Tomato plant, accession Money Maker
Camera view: bottom (45 deg); turntable rotation: 120 degrees
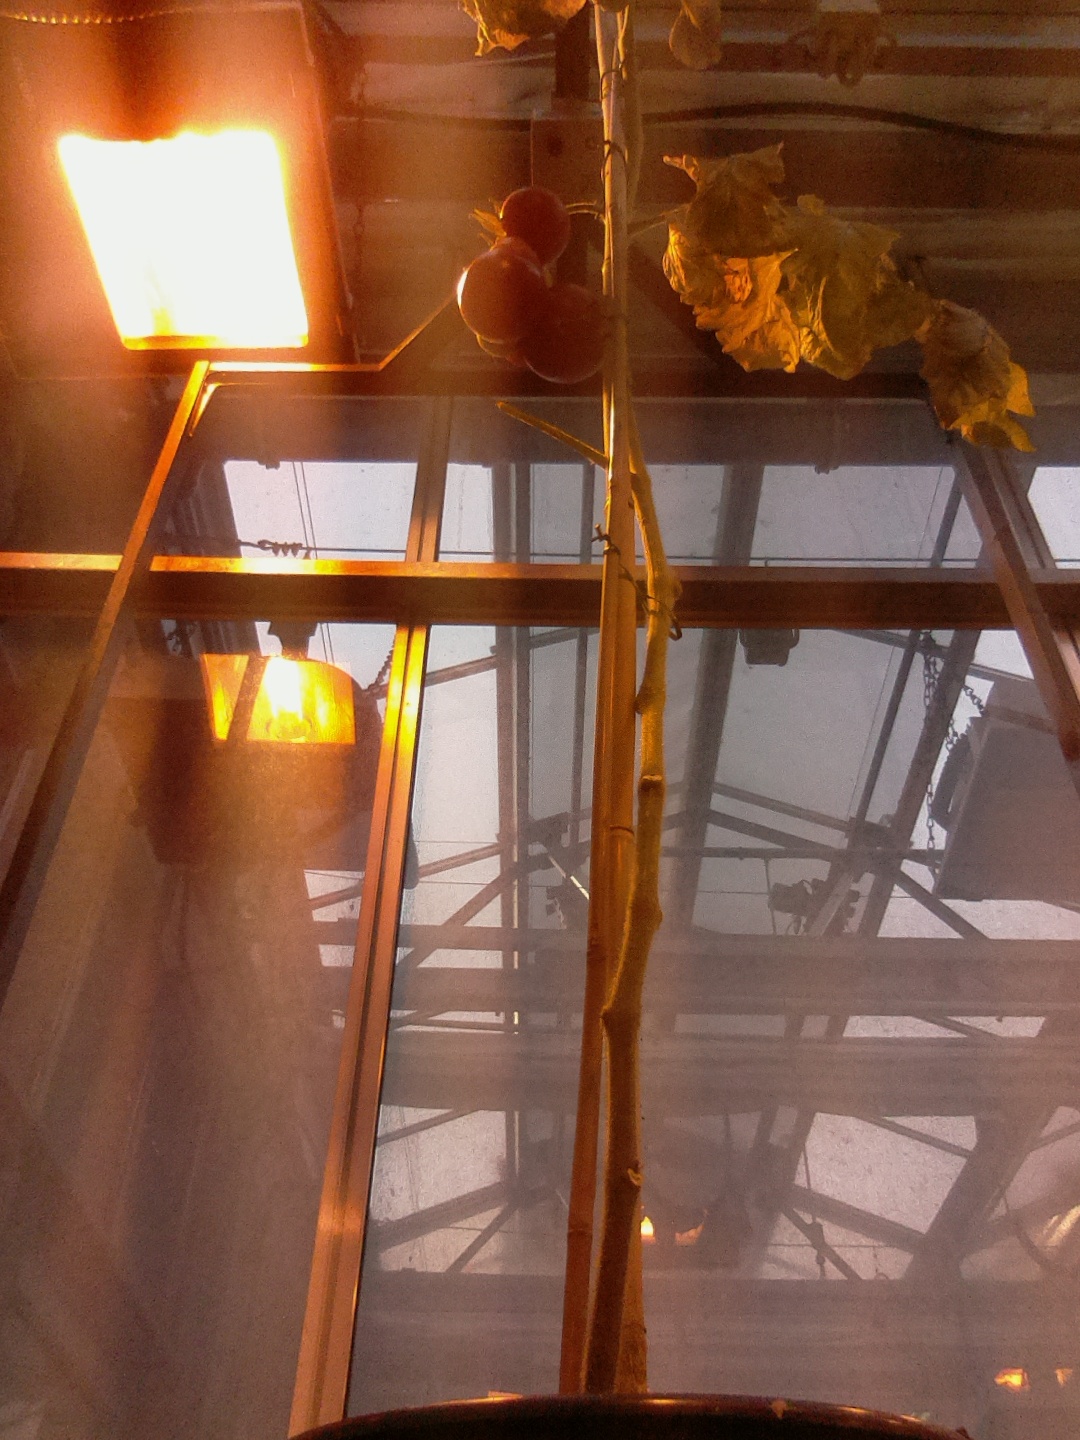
BBCH growth stage 87: 70%-80% of fruits show typical fully ripe color